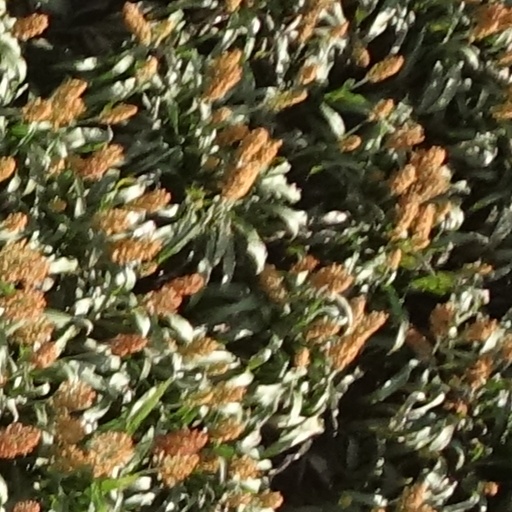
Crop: sorghum